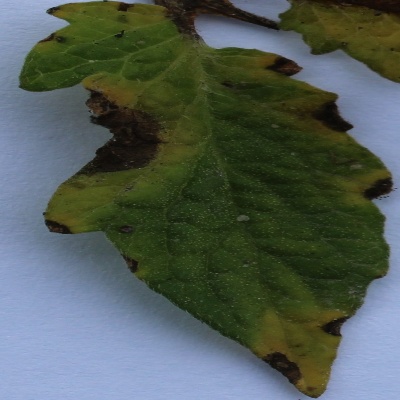
Crop: Tomato
Condition: leaf blight